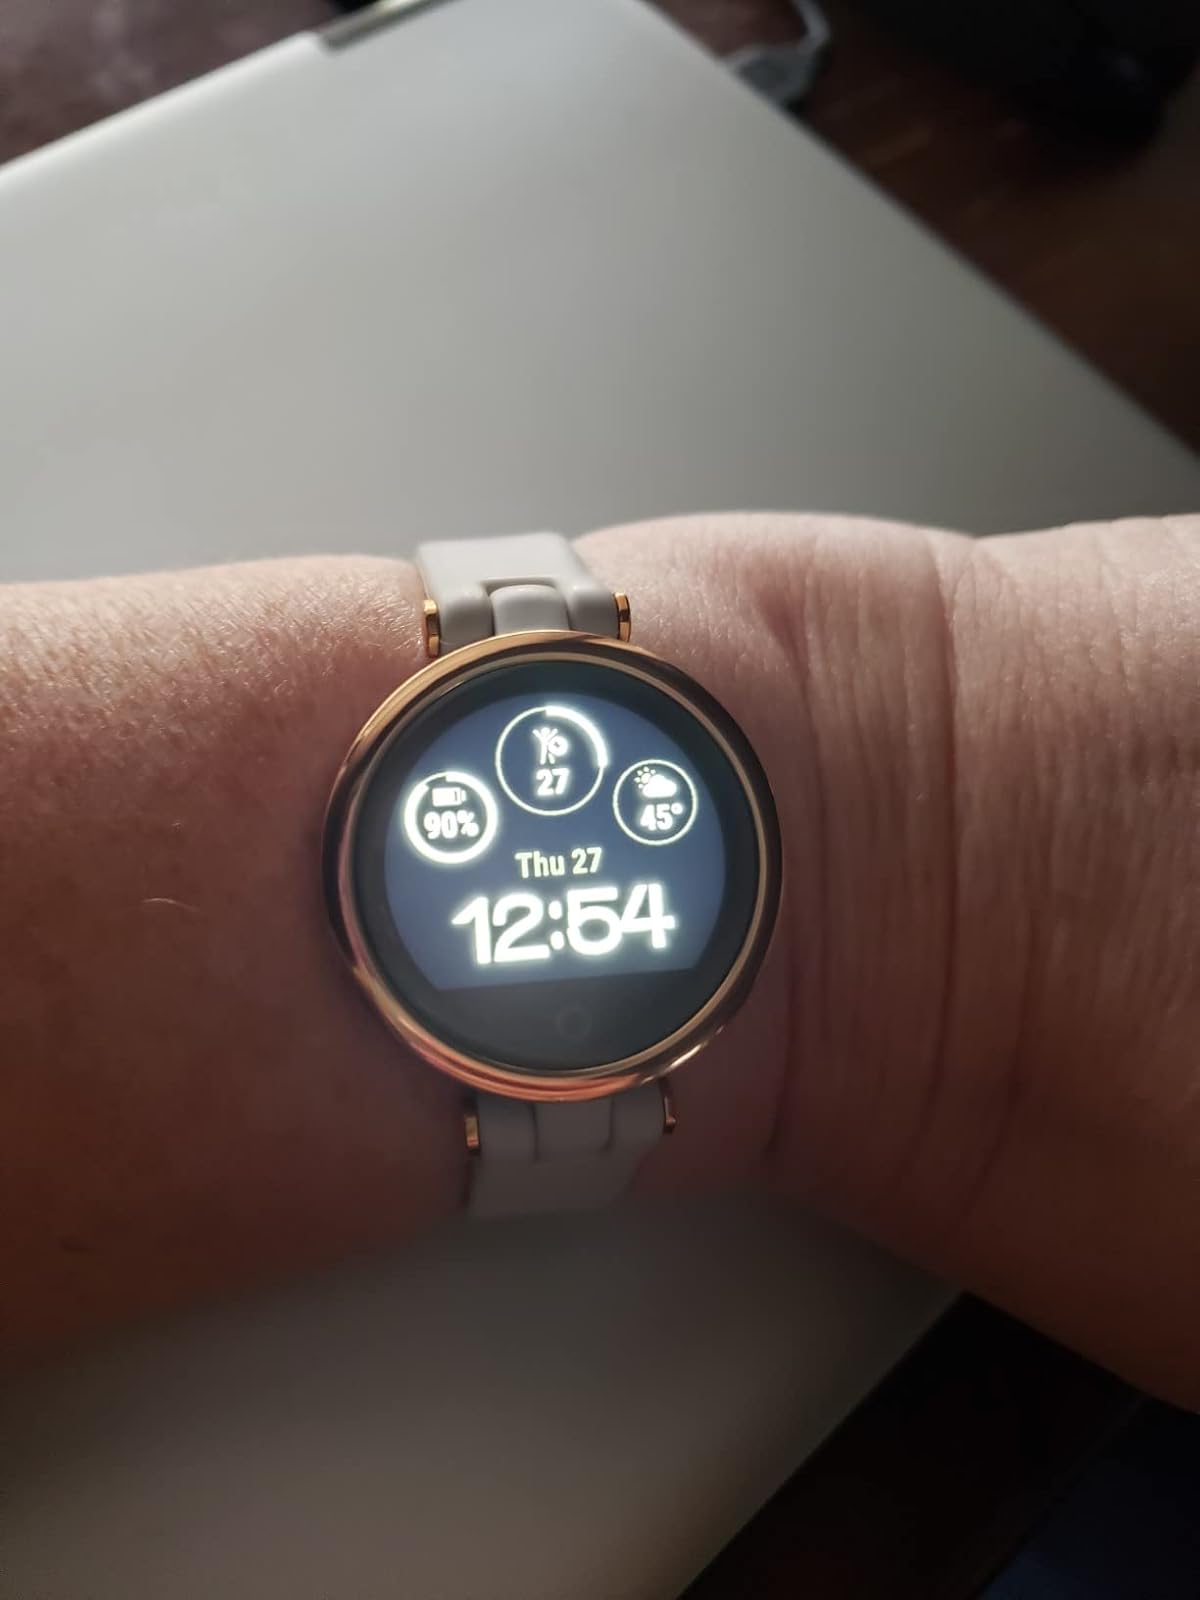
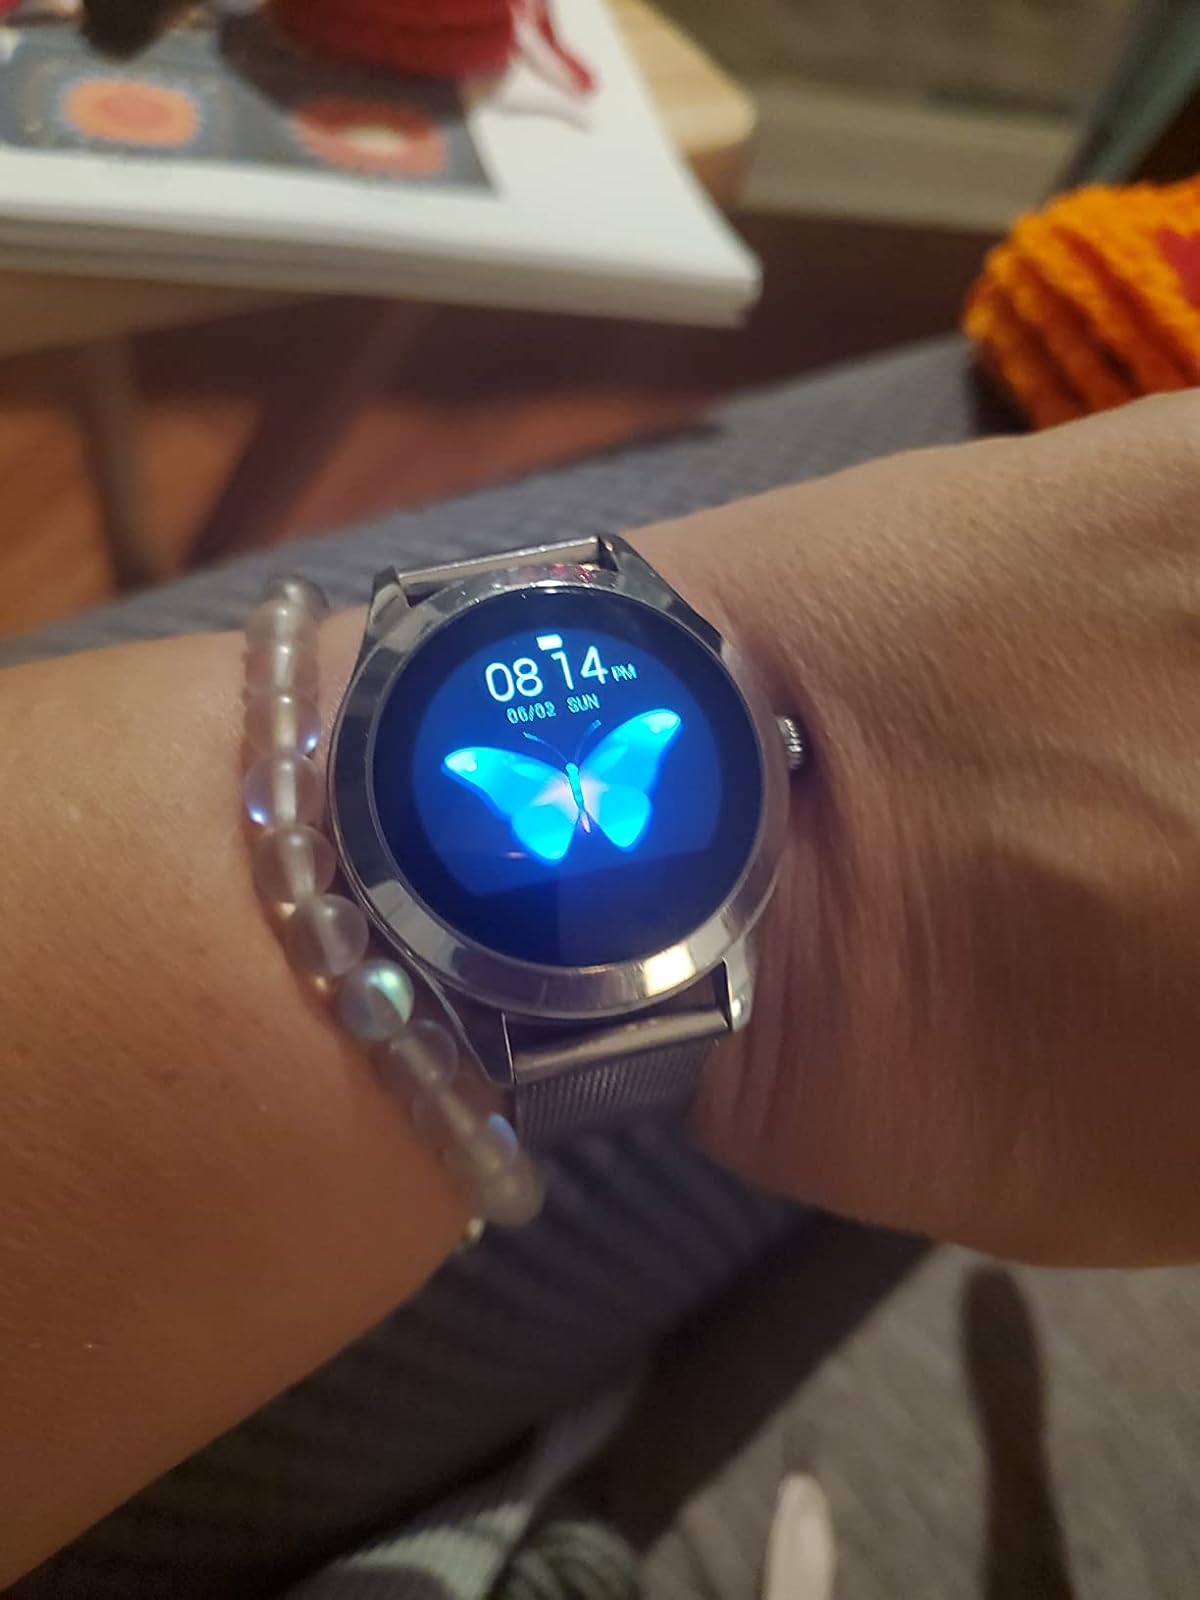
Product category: smartwatch
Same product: no